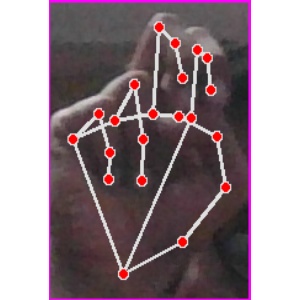
अक्षर: ह